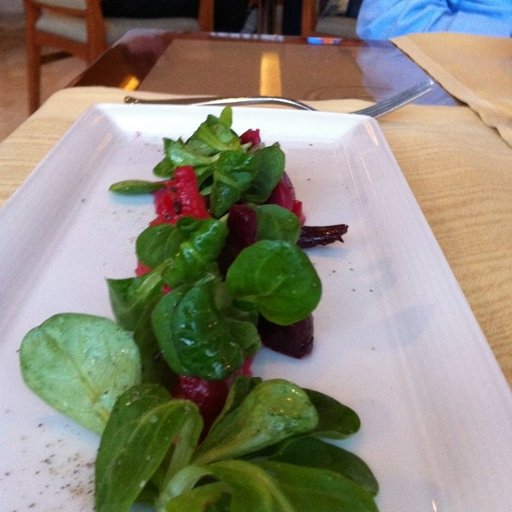
Label: beet_salad